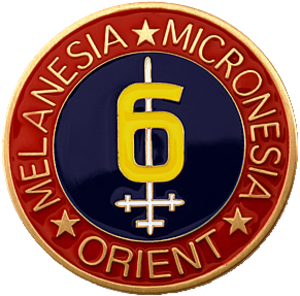
La 6ᵉ Division des Marines était une division d'infanterie du Corps des Marines des États-Unis.
Cet article est une liste des bataillons du Corps des Marines des États-Unis, triés en fonction des missions qu'ils exécutent.